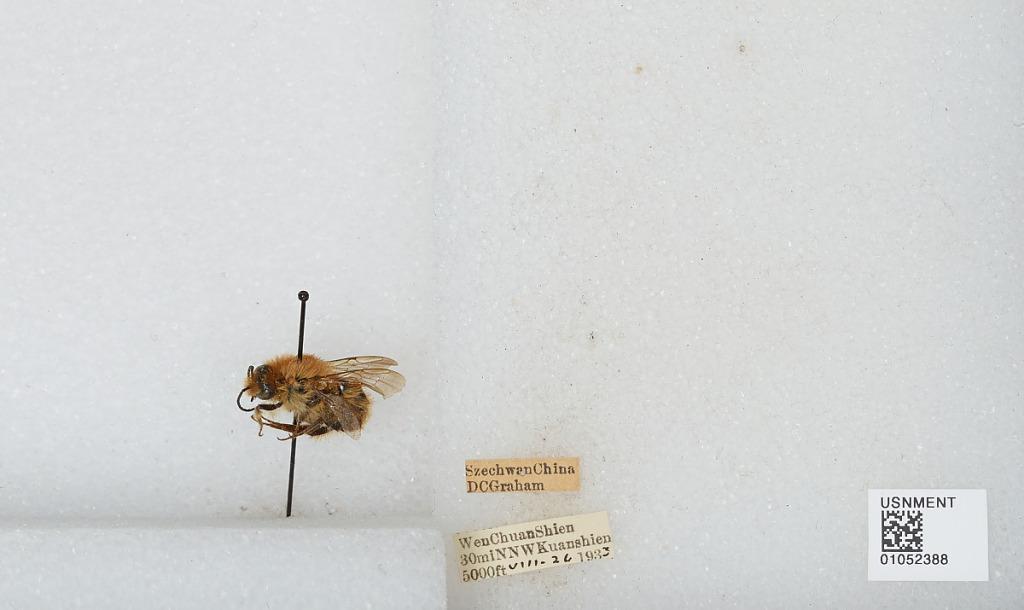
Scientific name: Bombus sp.
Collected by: D. Graham
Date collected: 1933-8-26
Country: China
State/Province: Sichuan
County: Wenchuan Xian
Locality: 30 miles NNW Kuanshien